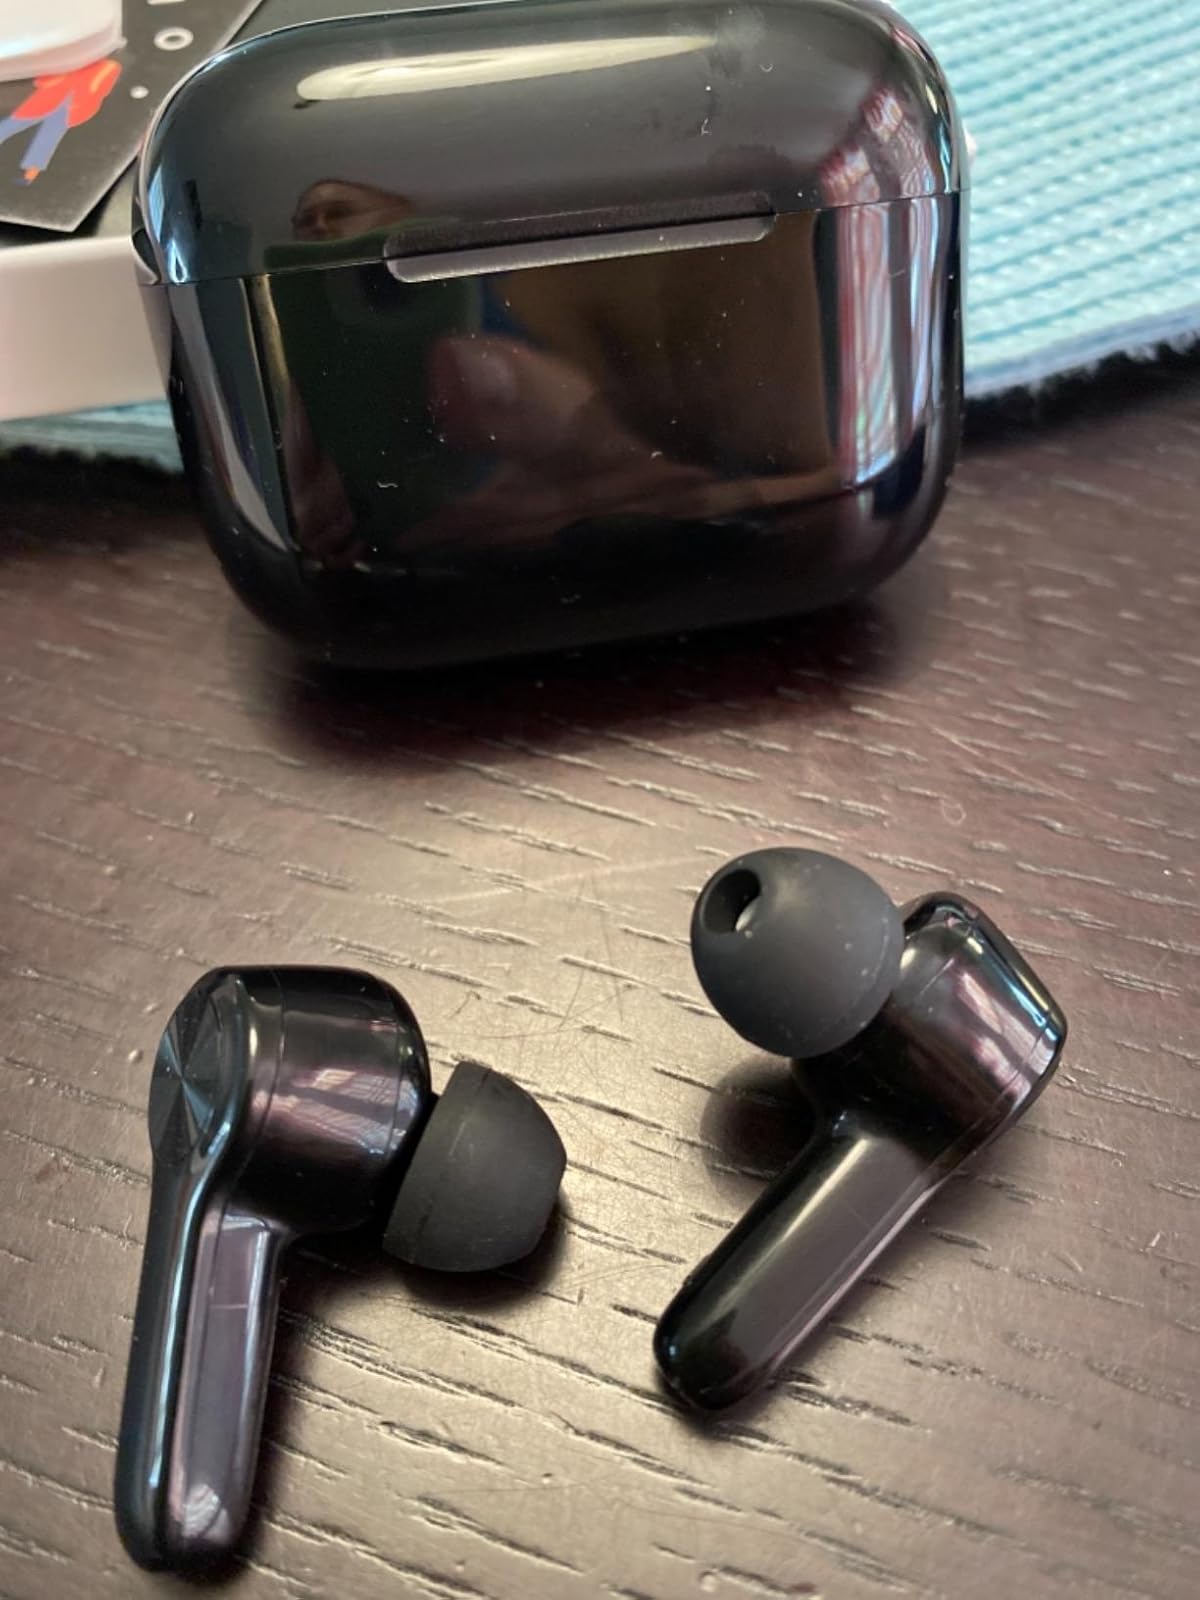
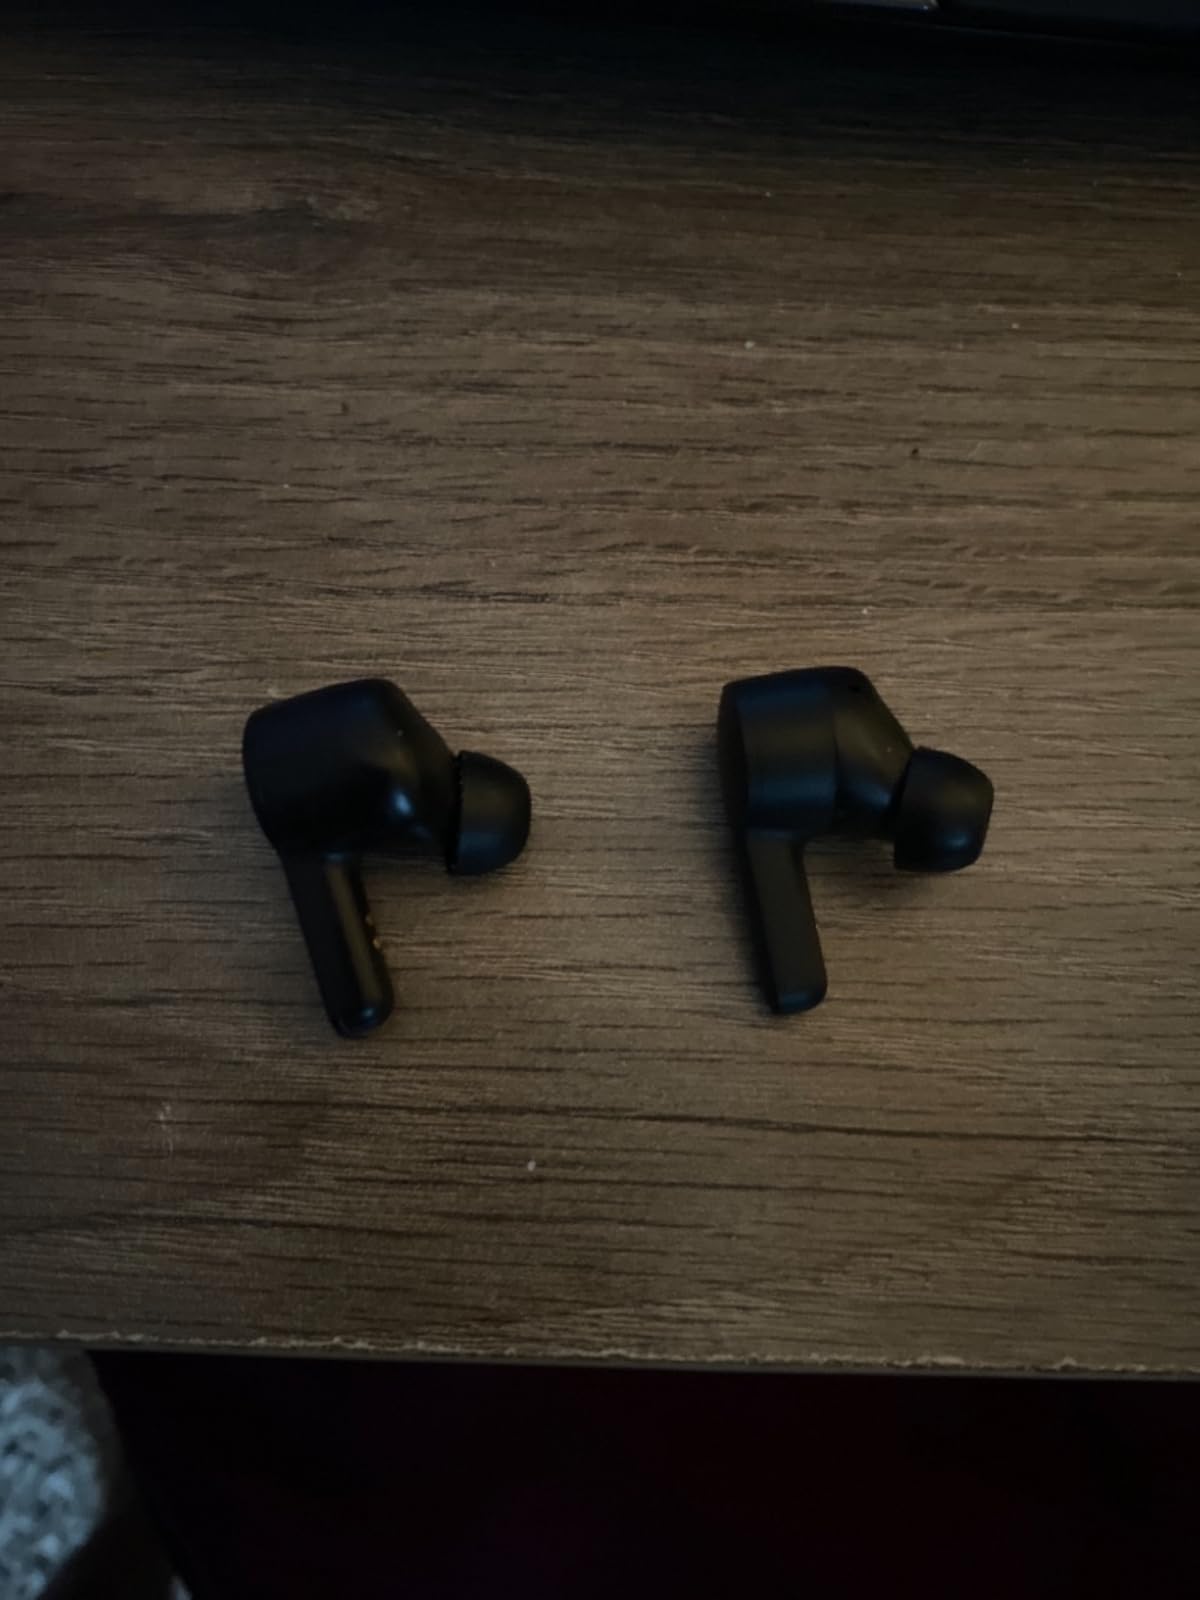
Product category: earbuds
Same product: no